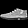
Label: Sneaker